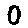
Label: 0